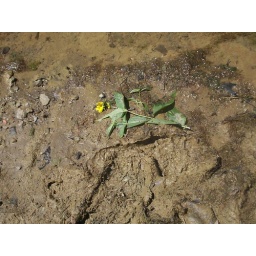
i liked the contrast of the little flower n leaves against all that mud and rocks